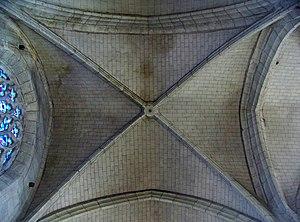
Voûtes de la travée nord de l'église Saint-Pierre Saint-Paul à Ablis, Yvelines, France.